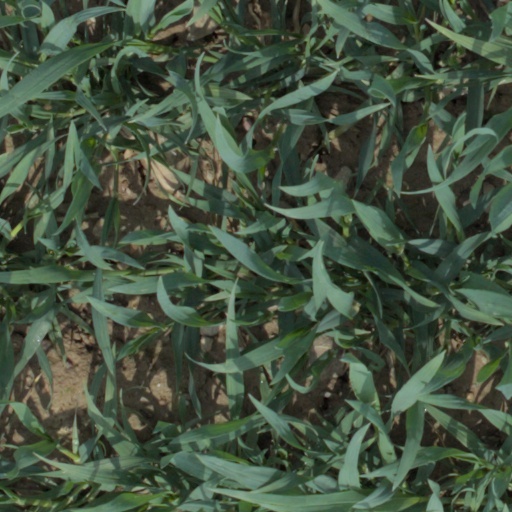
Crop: wheat